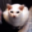
Label: cat